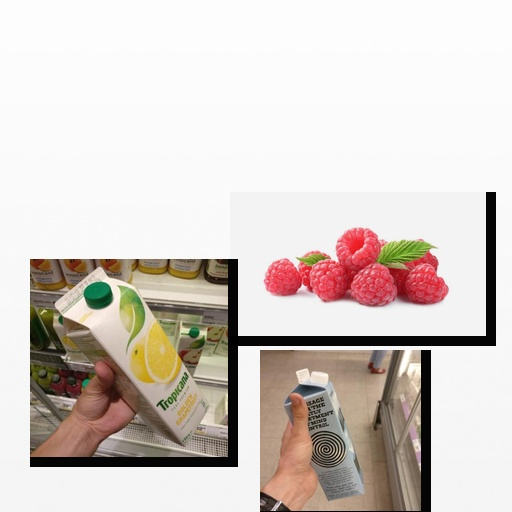
Food items: raspberry, oat_milk, grapefruit_juice